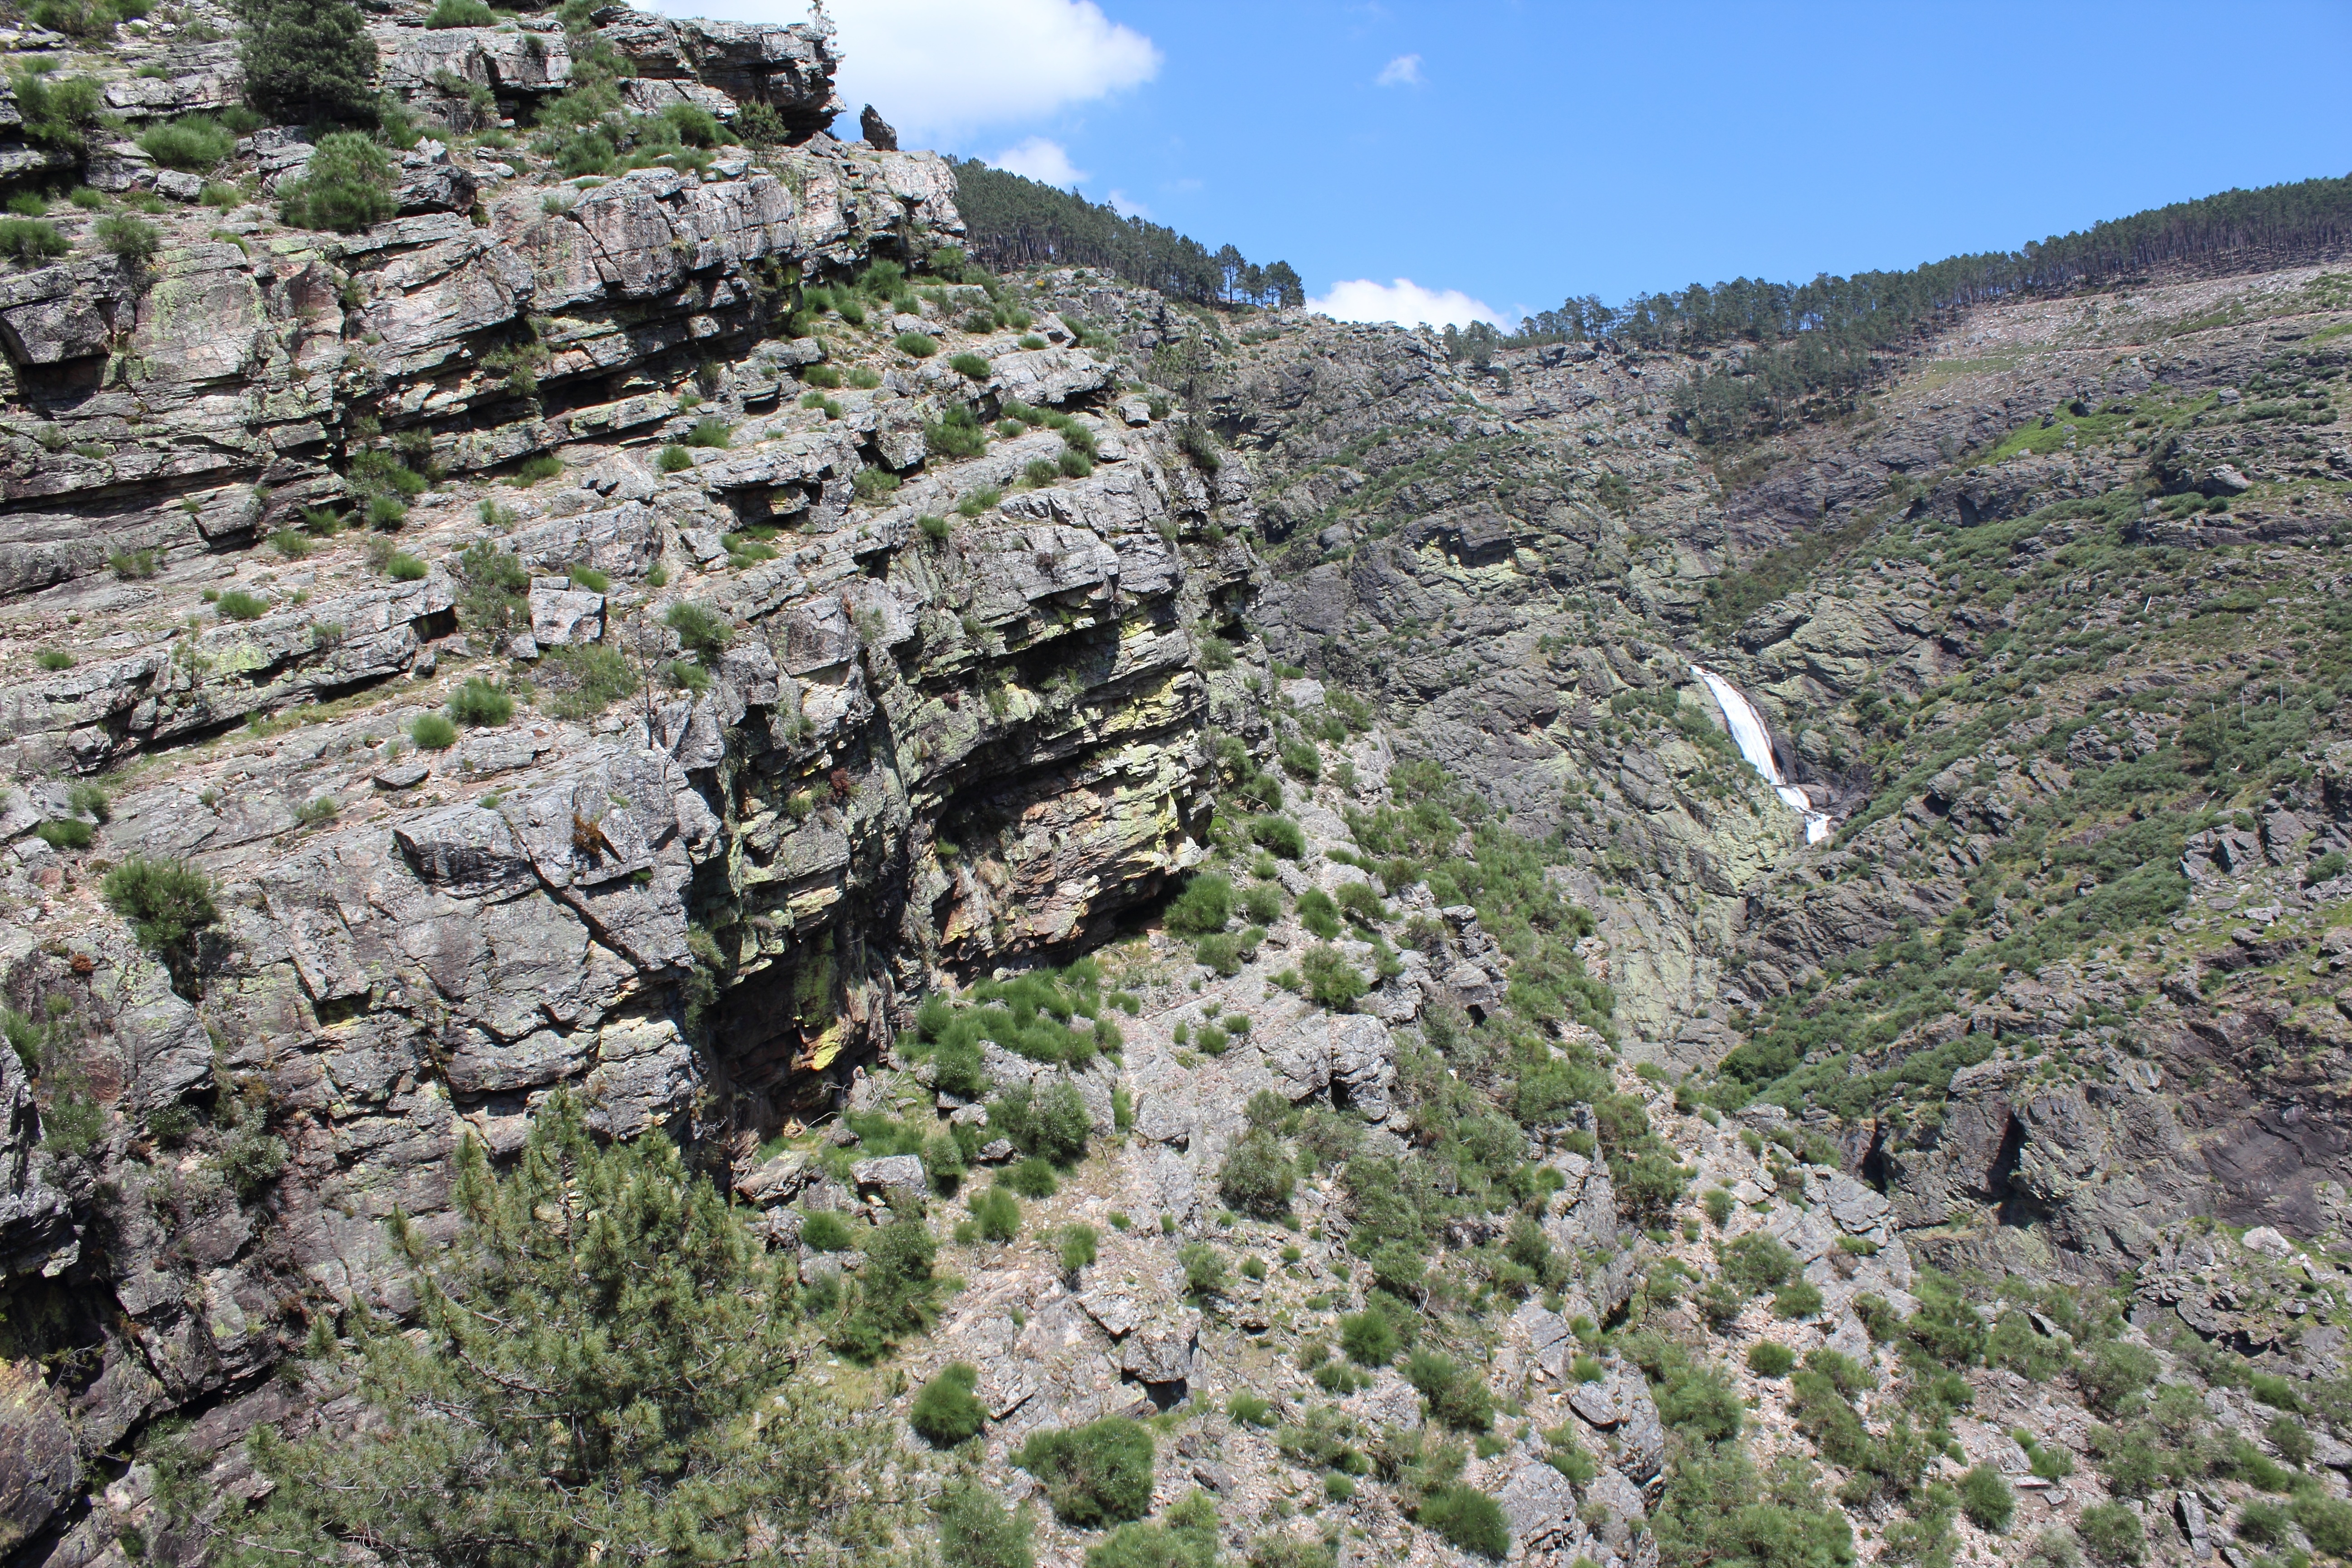
landscape, nature, rock, waterfall, walking, mountain, sky, hiking, trail, adventure, peak, valley, mountain range, stone, travel, cliff, natural, terrain, ridge, climb, geology, outcrop, badlands, ravine, plateau, ecosystem, wadi, bedrock, mountain pass, geological phenomenon